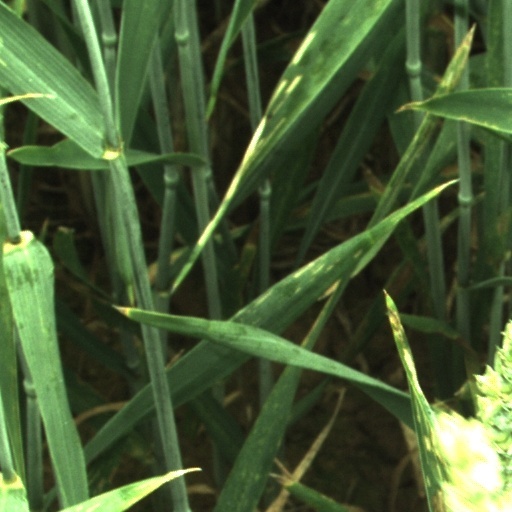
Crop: wheat